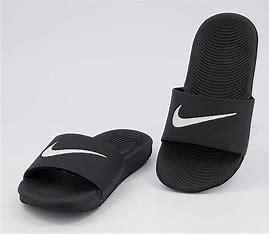
Brand: Nike
Model: Kawa